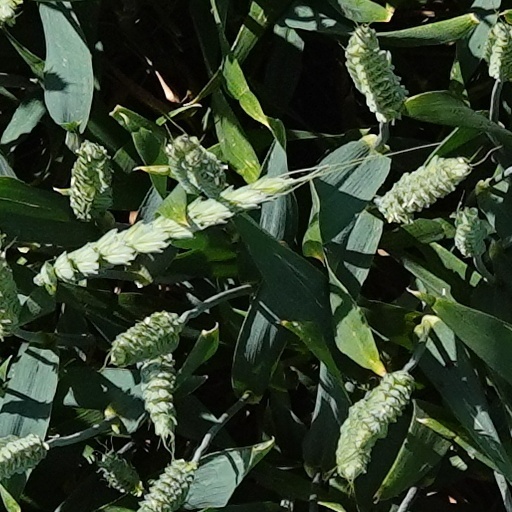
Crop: wheat